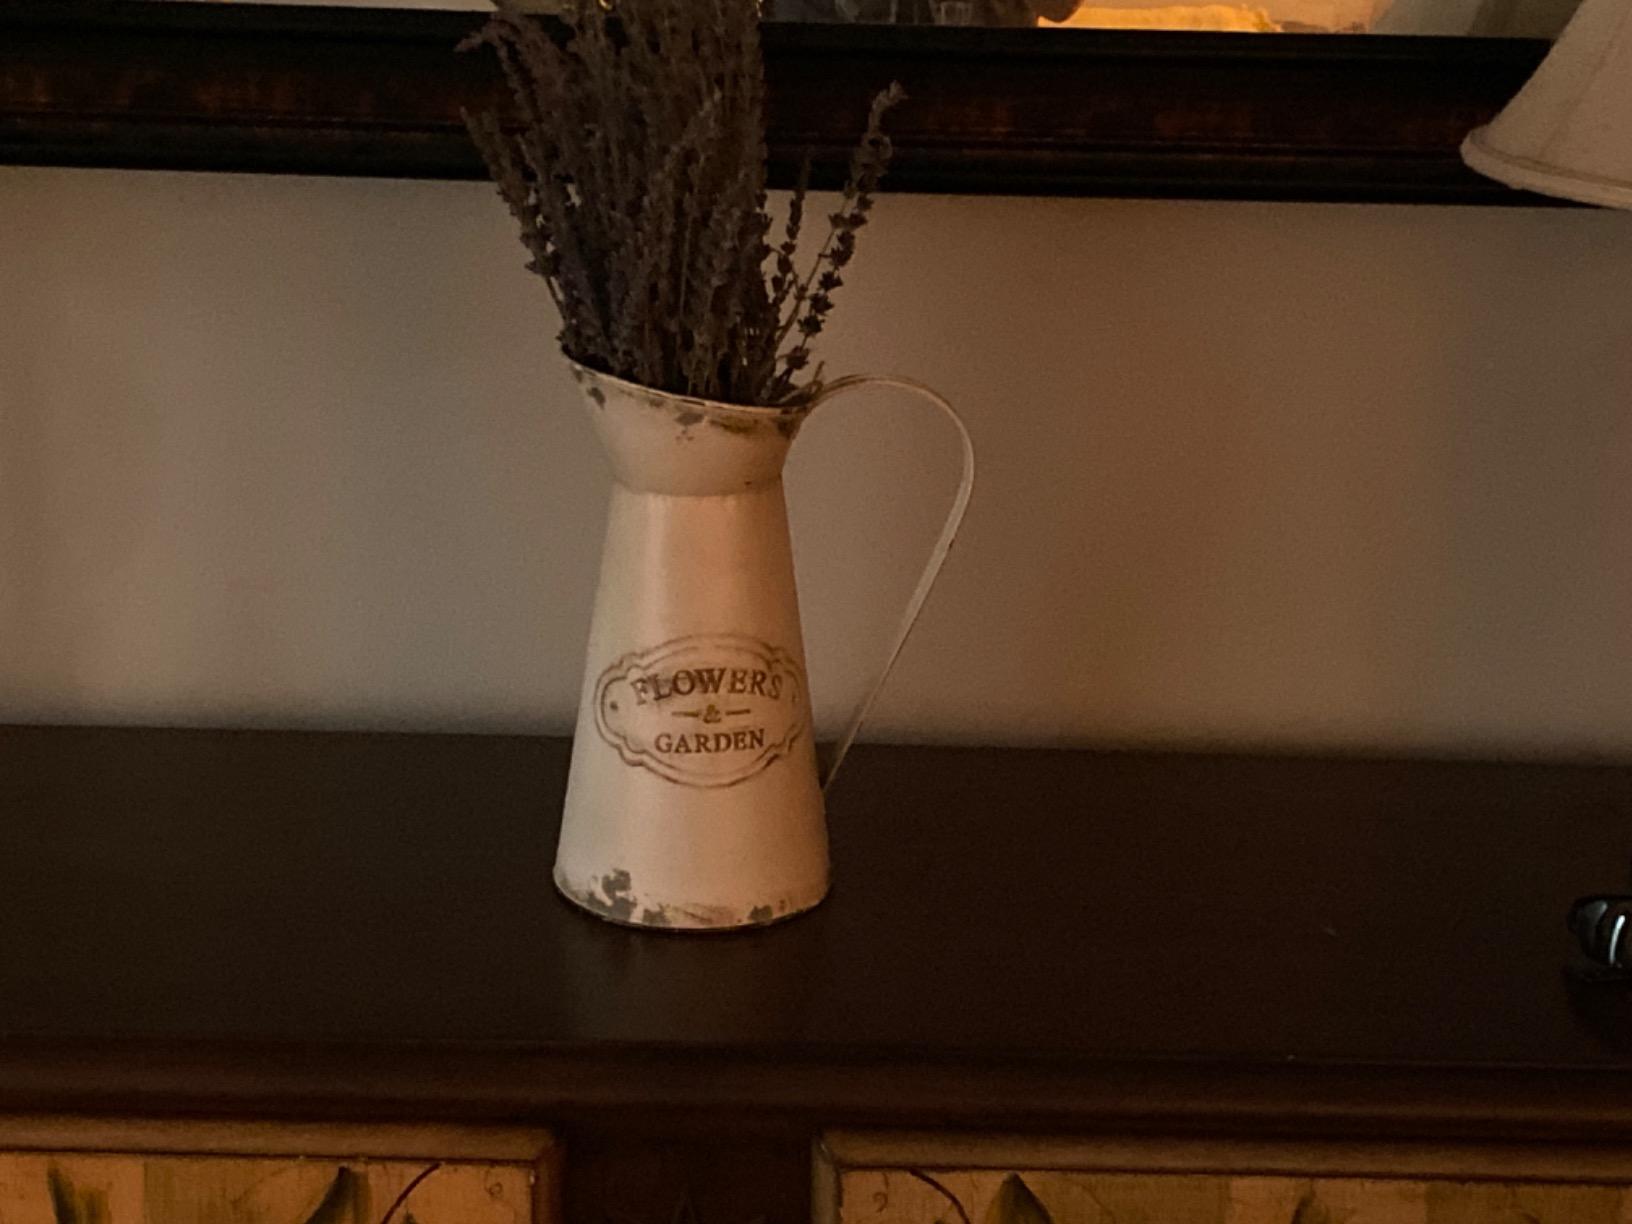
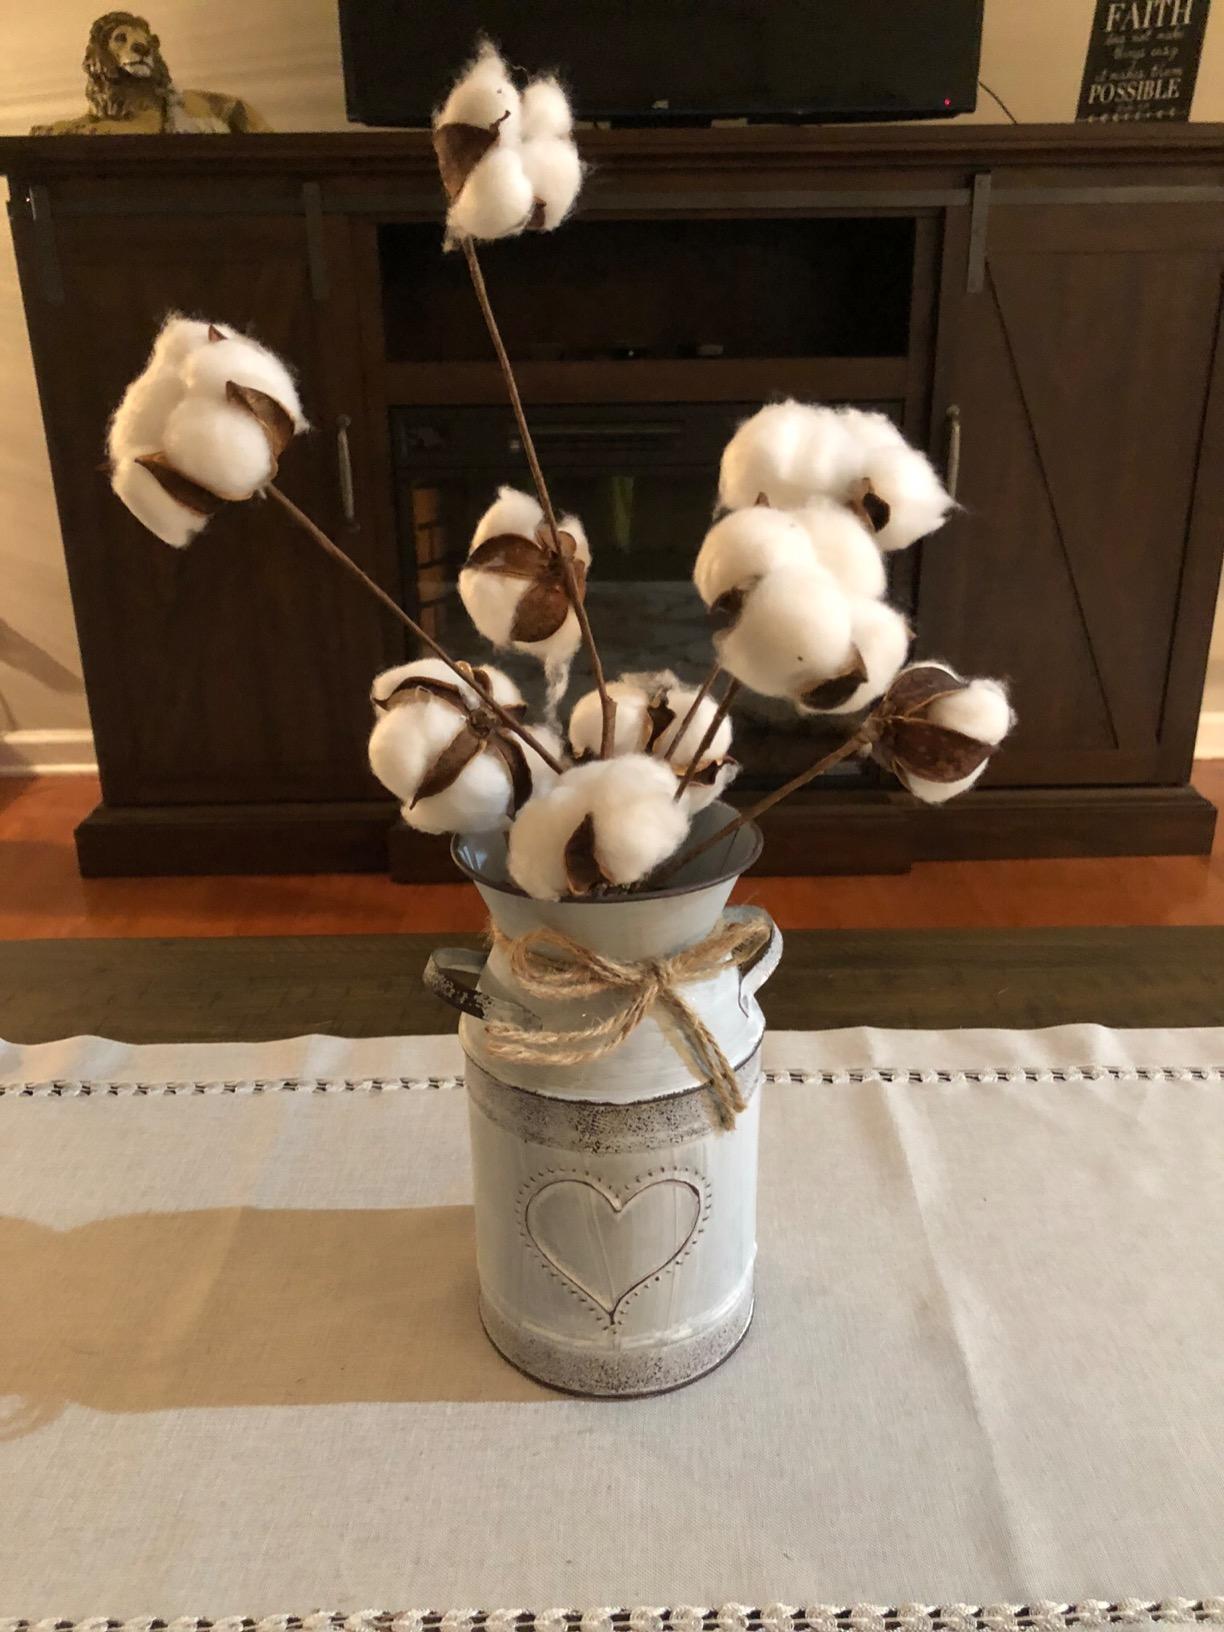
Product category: vase
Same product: no